Rameshwar Banerjee

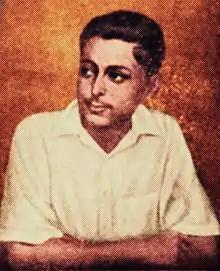

Rameshwar Banerjee (8 February 1925 – 21 November 1945) was a revolutionary and martyr of the Indian independence movement. He participated in the Quit India Movement in 1942.